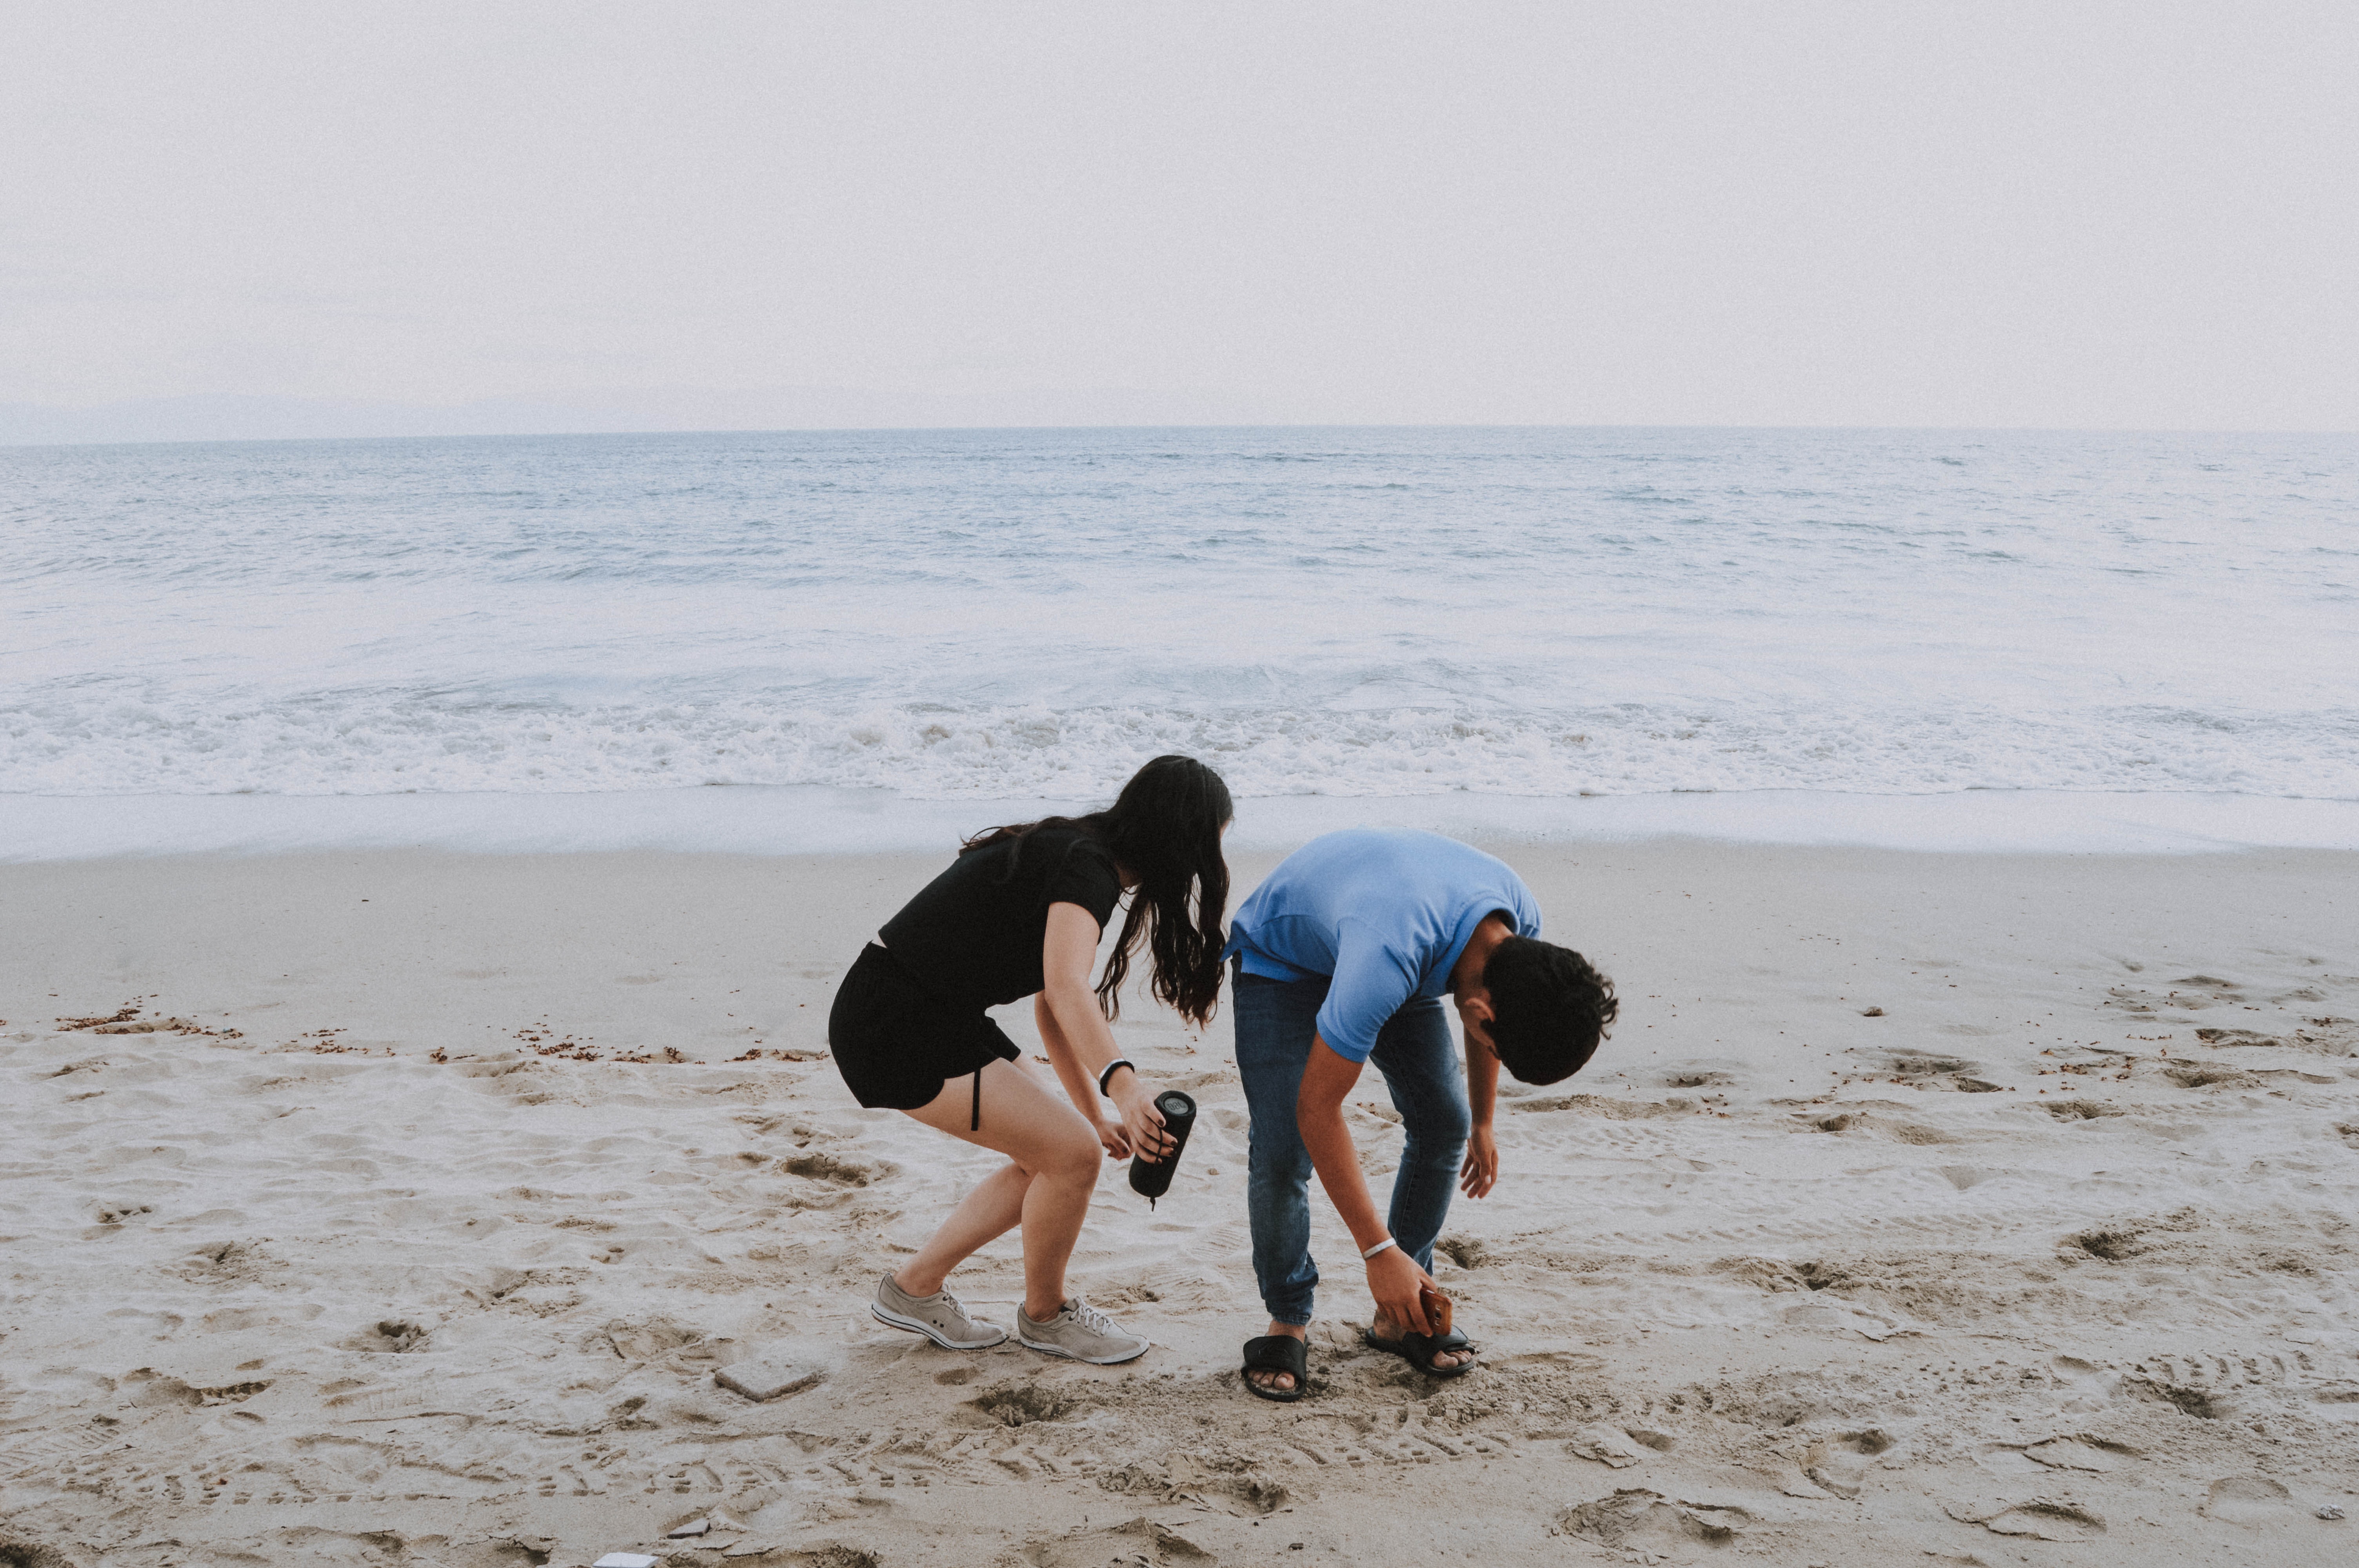
People on beach, beach, photograph, sand, fun, vacation, shore, natural environment, coast, sea, ocean, water, summer, wave, coastal and oceanic landforms, tourism, photography, mudflat, leisure, play, tide, bay